Certosa di Pavia

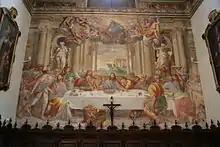
Ottavio Semino, "The Last Supper" (1567).

The sixth chapel on the right houses the Madonna and Child with Saints Peter and Paul, a Baroque masterpiece by Guercino.